Peanut production in China

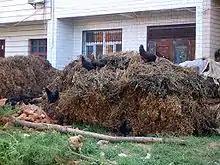
Harvested peanut plants stacked by a village house near Wuhan

The peanut (groundnut) was introduced to China by Portuguese traders in the 17th century and another variety was provided by American missionaries in the 19th century. During the 1980s, peanut production began to increase, a major factor being the household-responsibility system, which moved financial control from the government to the farmers. By 2012, it was producing 16.7 million tonnes of peanuts annually. Peanuts are often used to make peanut oil, a popular ingredient in Chinese, South Asian and Southeast Asian cuisine. Although China is by far the world's largest producer, the per capita consumption of peanuts in China as of 2009 was stated to be comparable to that of the United States.